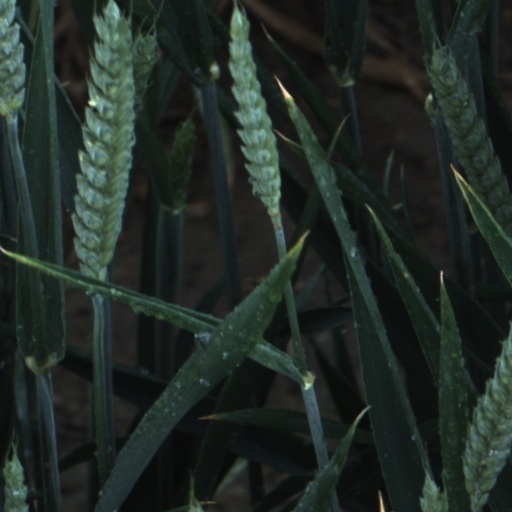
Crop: wheat